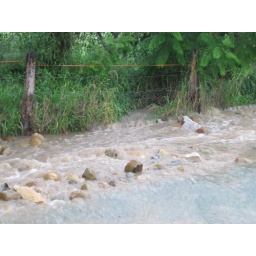
You can see here the water gushing in from the neighbour's house